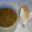
Label: cat